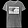
Label: T - shirt / top